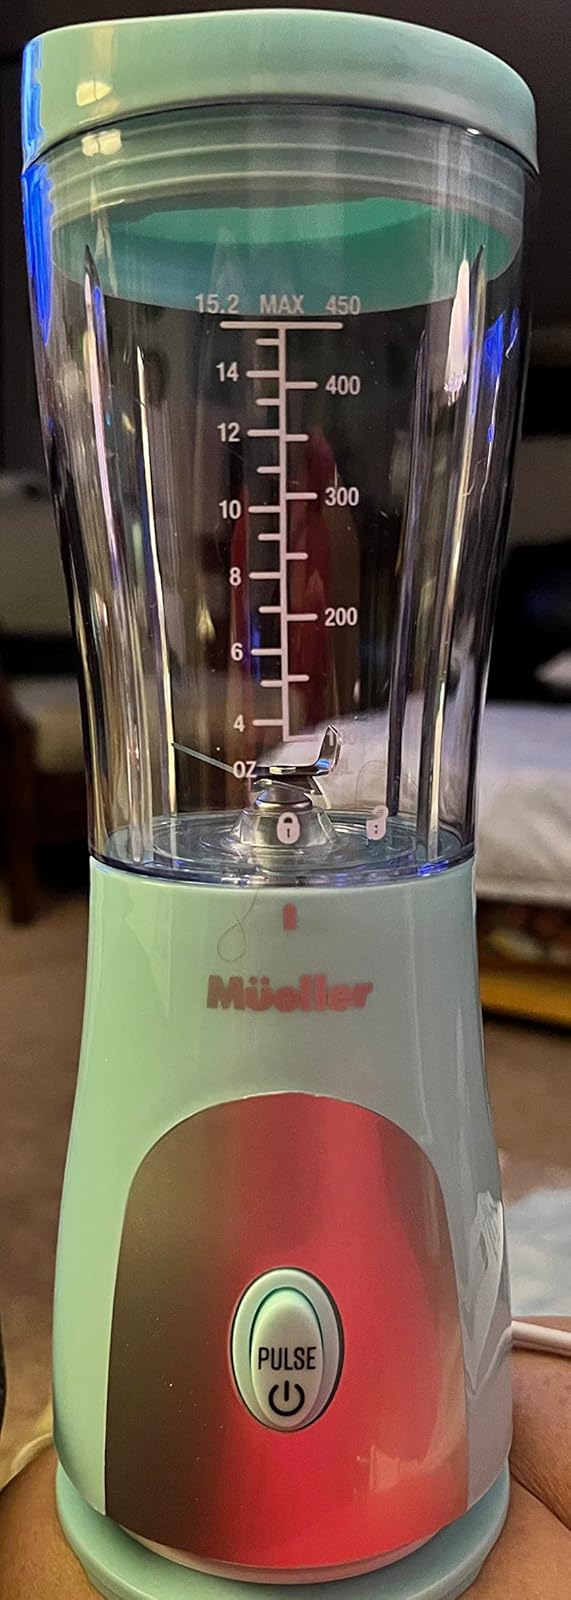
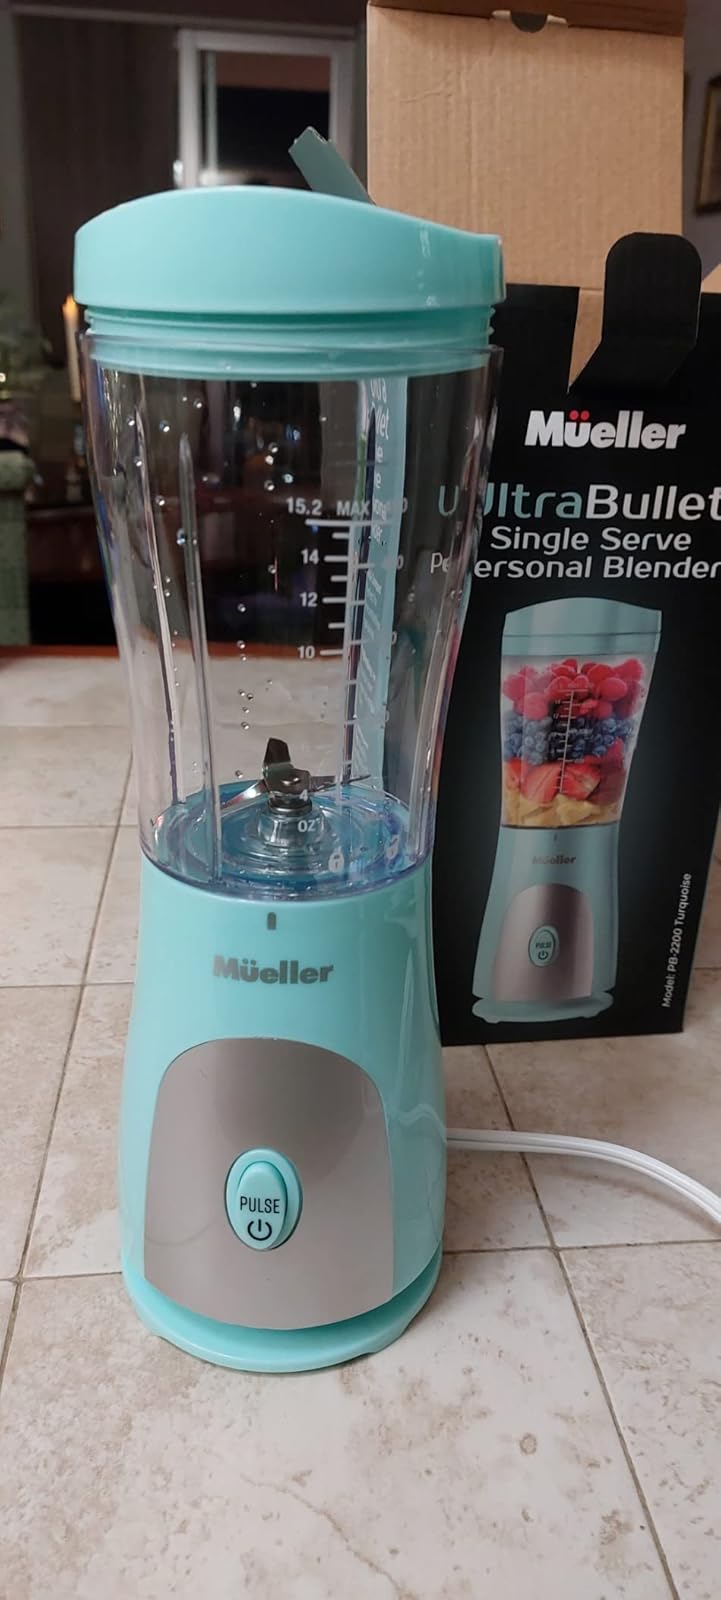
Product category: items_blender
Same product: yes